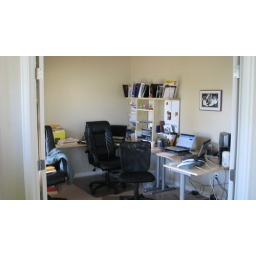
A messy office is the sign of a complex mind (or 2 in our case)!